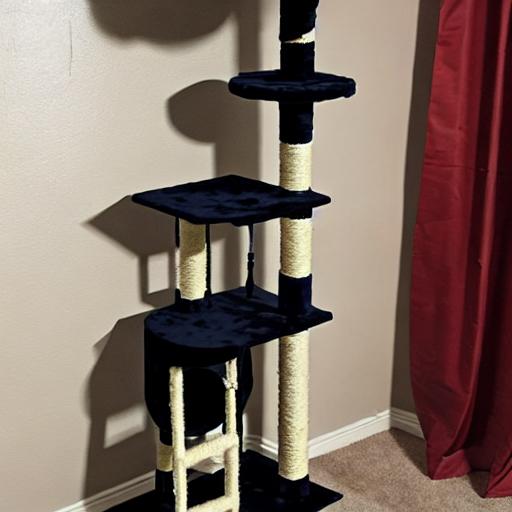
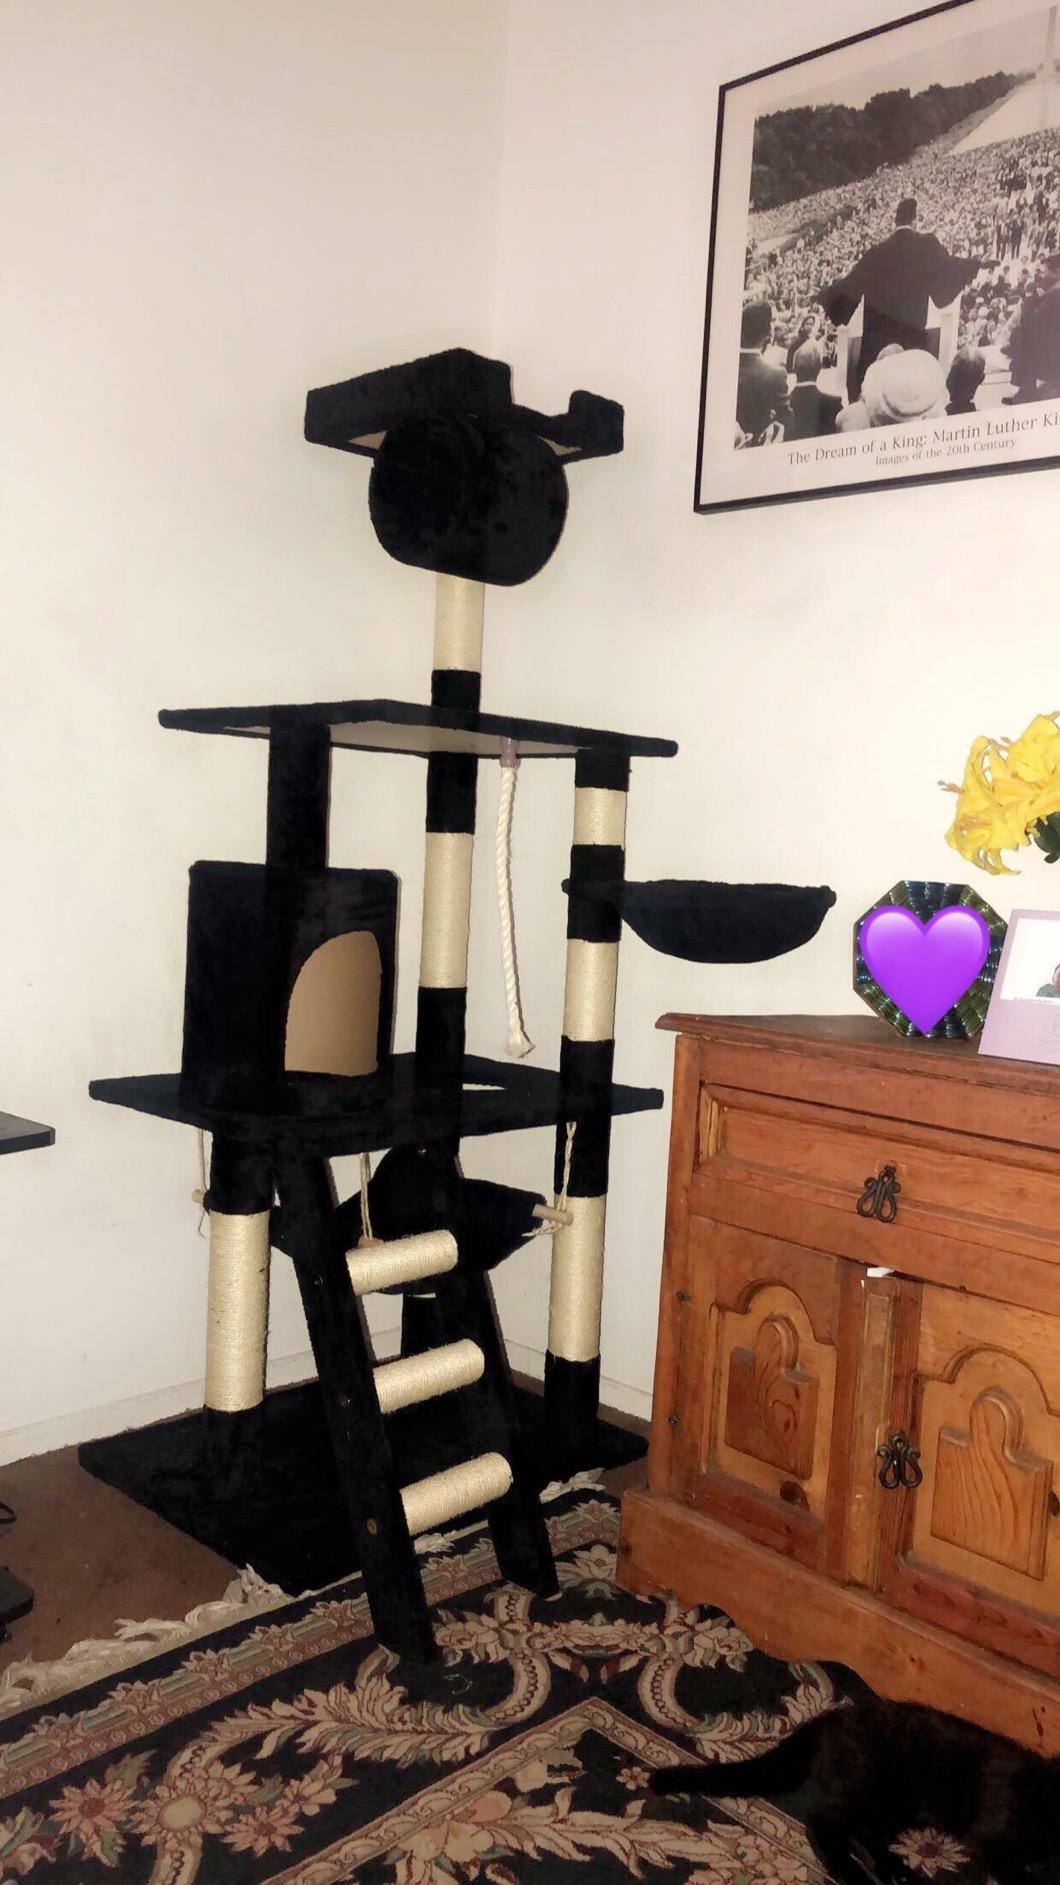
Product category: items_cat tree
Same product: no